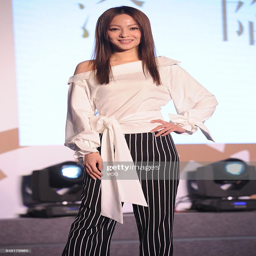
singer attends a press conference to promote new album .